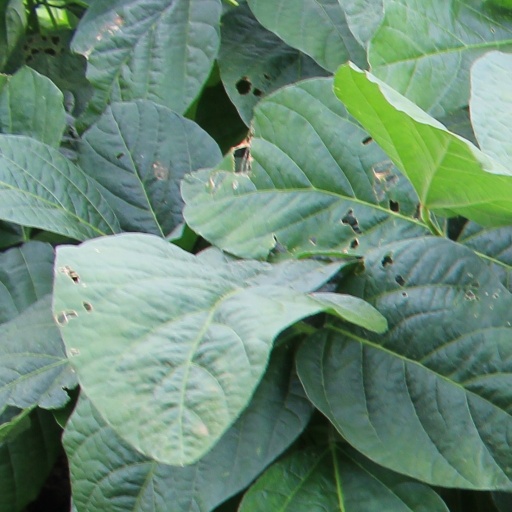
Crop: soybean